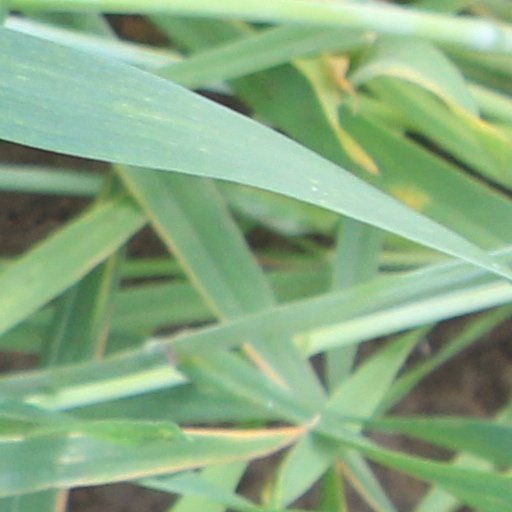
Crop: wheat